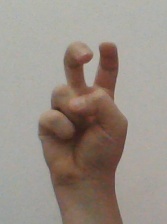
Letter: toot